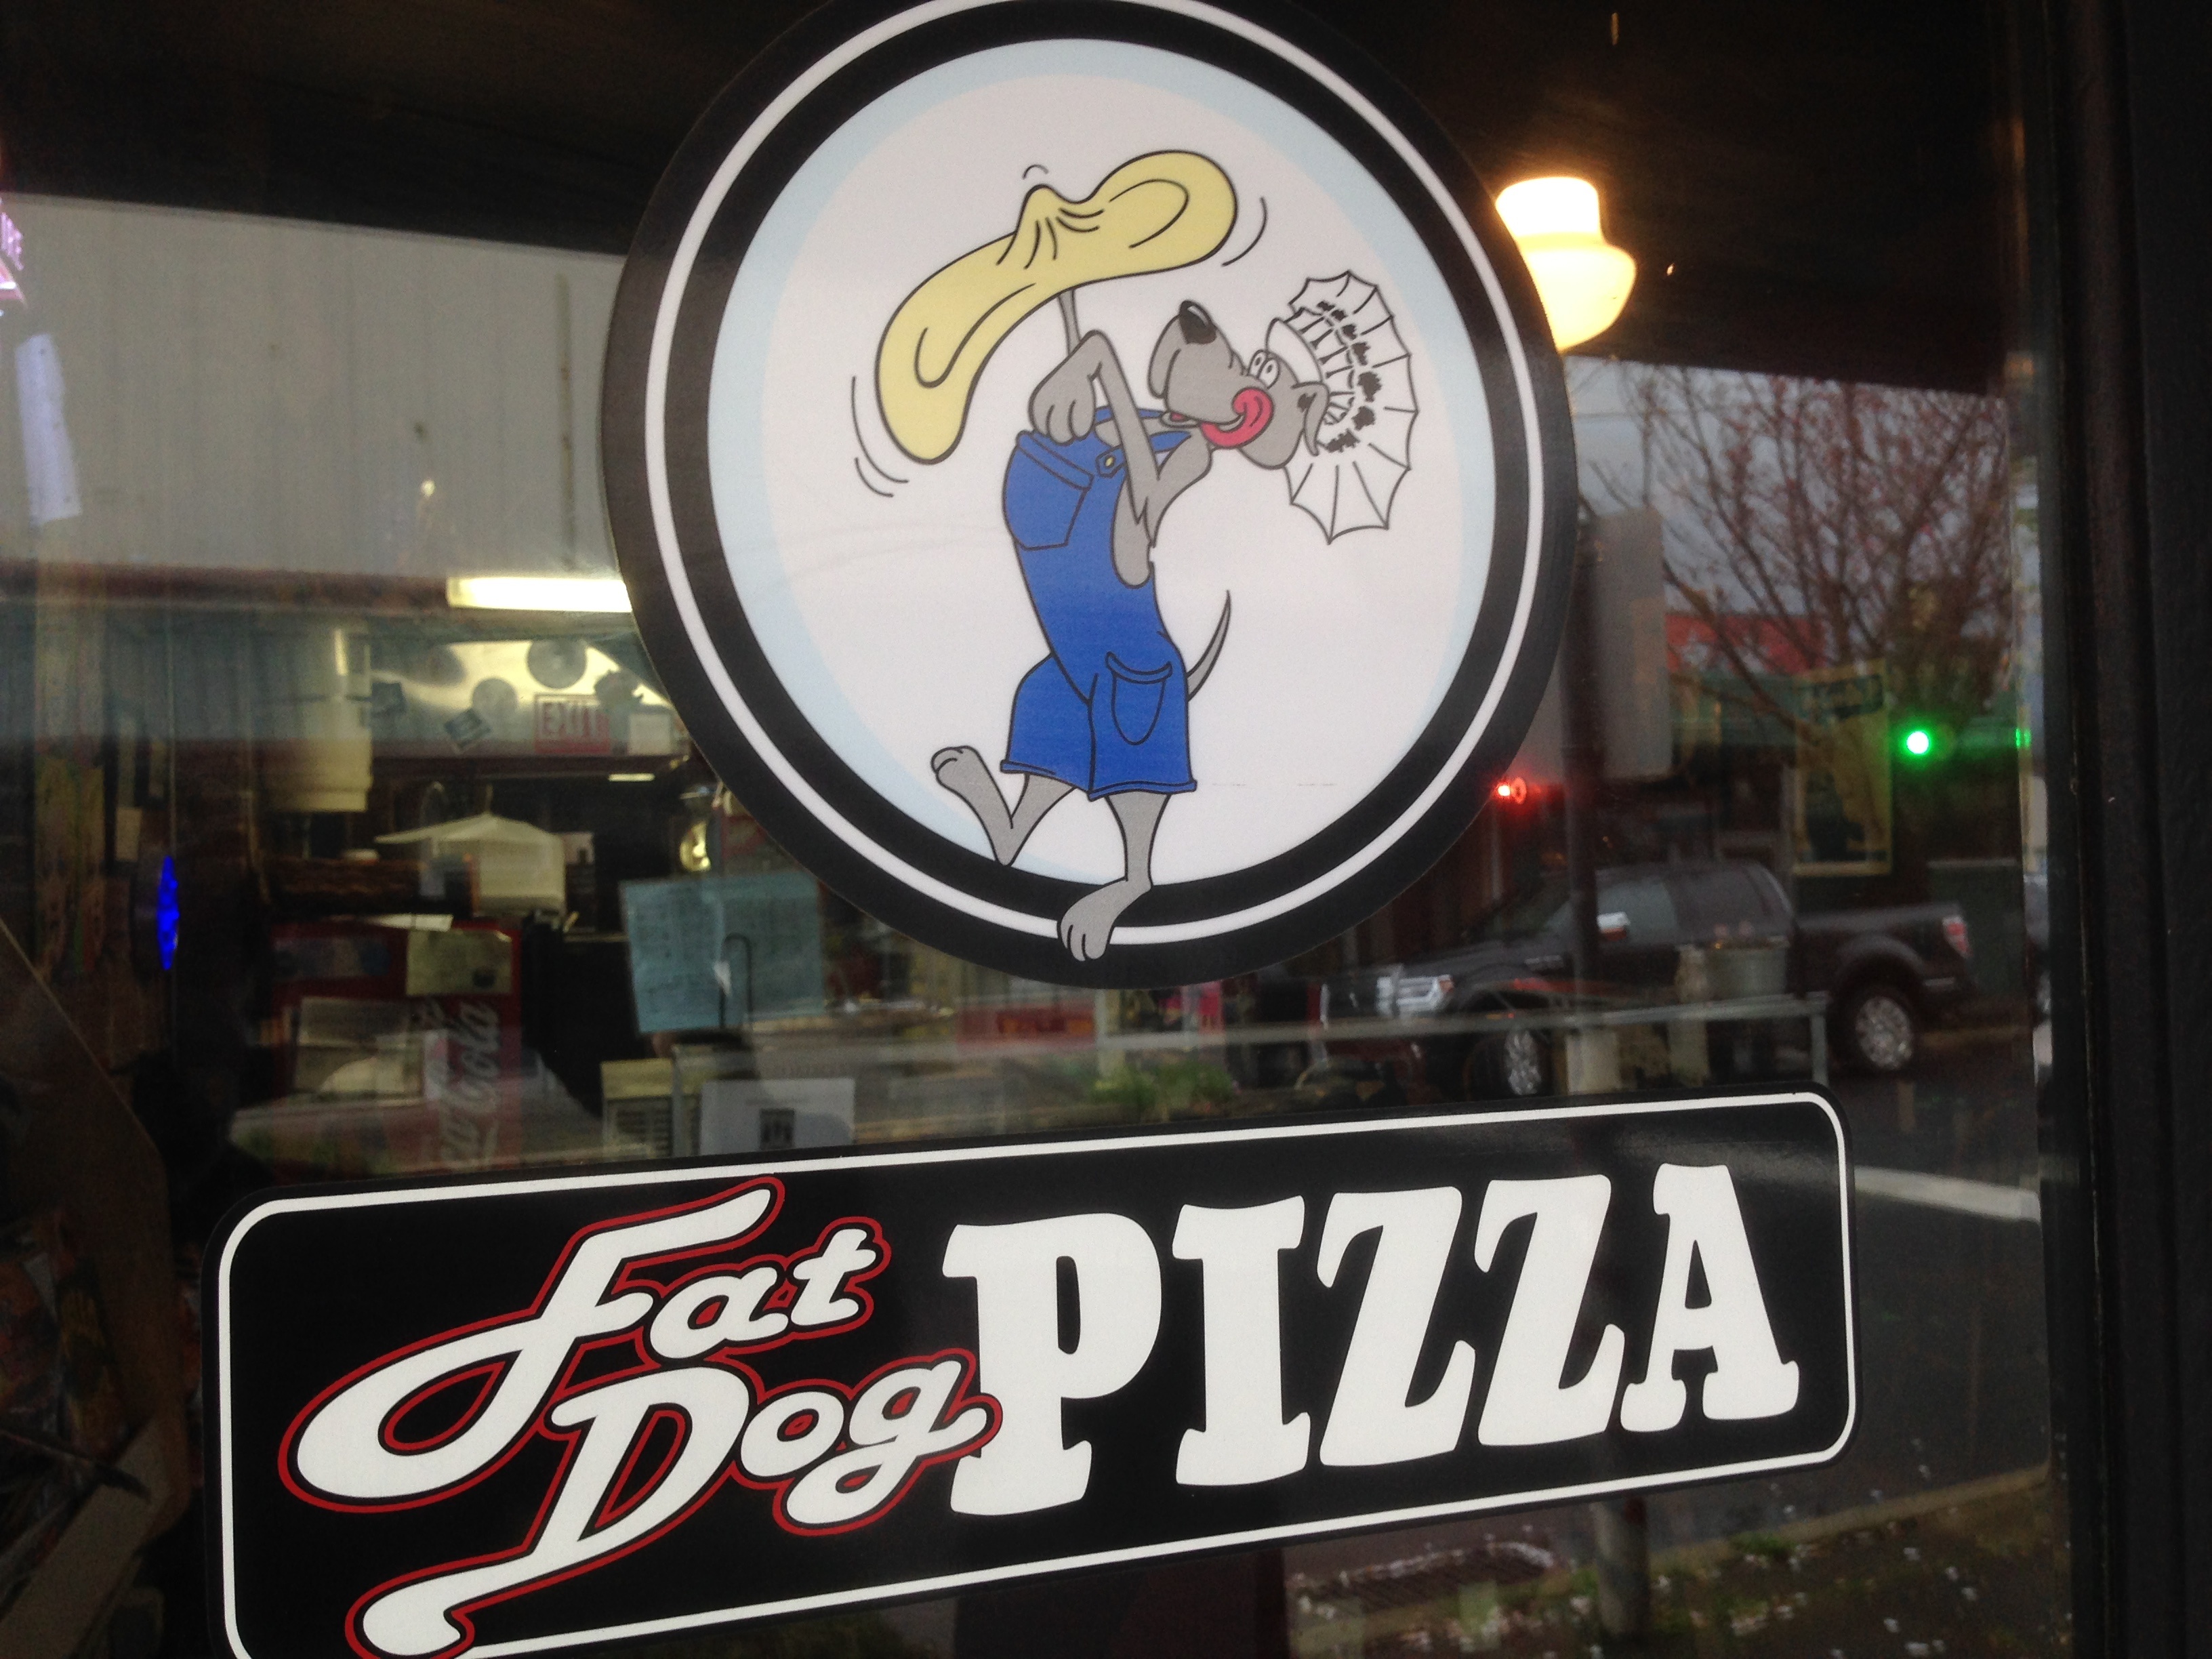
sign, signage, neon sign